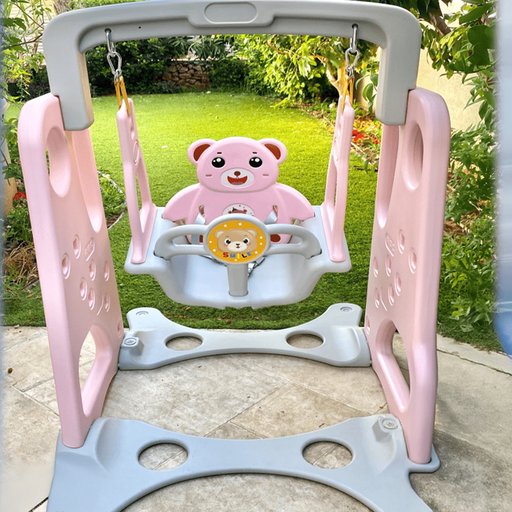
קטגוריה: עולם הילדים והפעוטות
תיאור: נדנדה ניידת לבית או לחצר